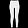
Label: Trouser